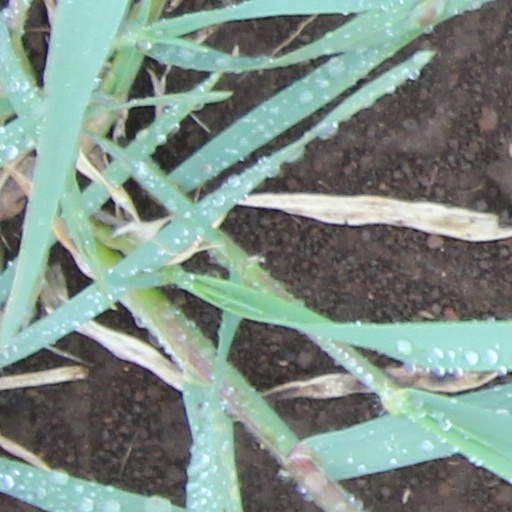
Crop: wheat